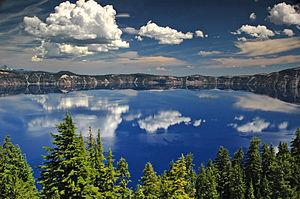
Le parc national de Crater Lake est un parc national américain, caractérisé par la présence en son sein du Crater Lake qui, avec ses 592 m de profondeur, est le lac le plus profond du pays. Couvrant une superficie de 53 km², le parc est situé dans une zone montagneuse et boisée du sud de l'Oregon, à la jonction des comtés de Klamath, Jackson et Douglas.